Harold Edward Bindloss

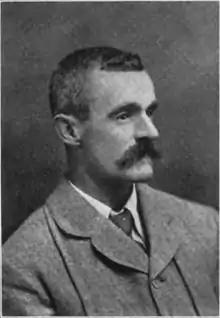
Bindloss circa 1909

Harold Edward Bindloss (6 April 186630 December 1945) was an English novelist who wrote many adventure novels set in western Canada, and some in West Africa and England. His writing was strongly based on his own experience, whether as a seaman, a dock worker, a farmer or a planter.